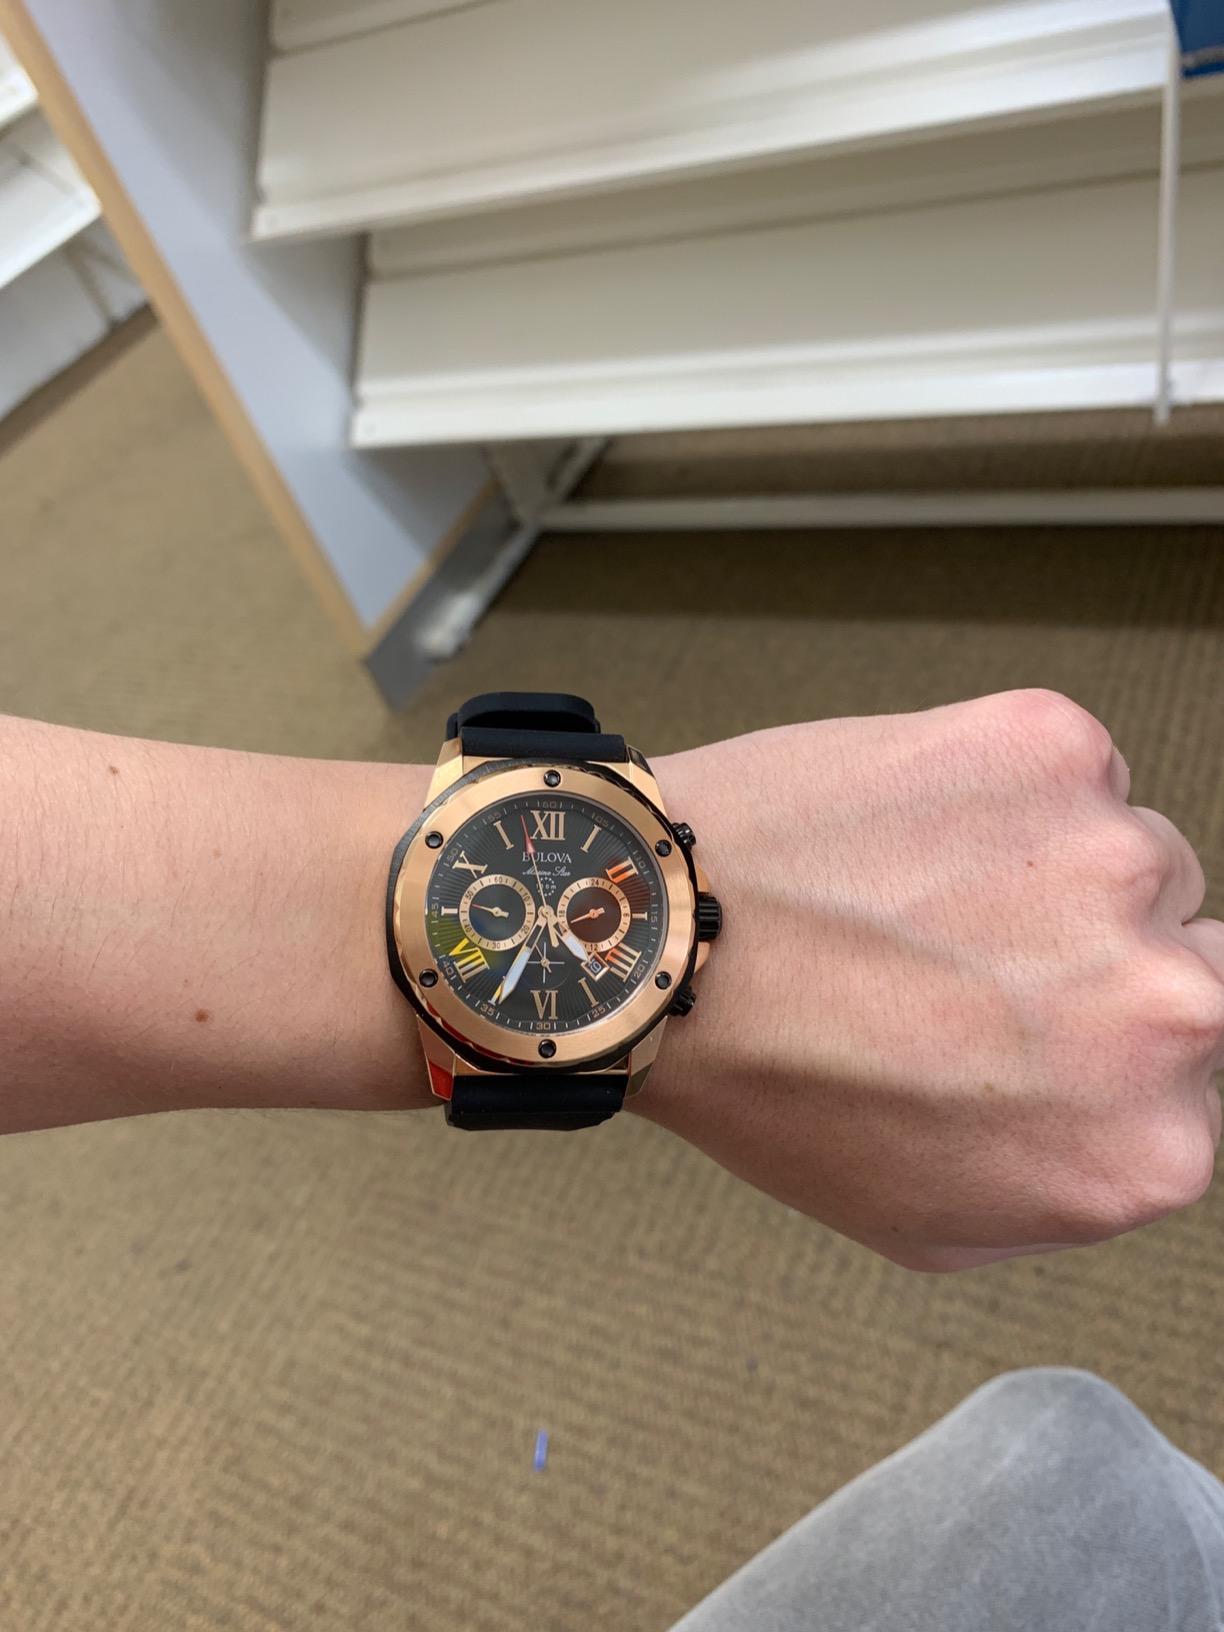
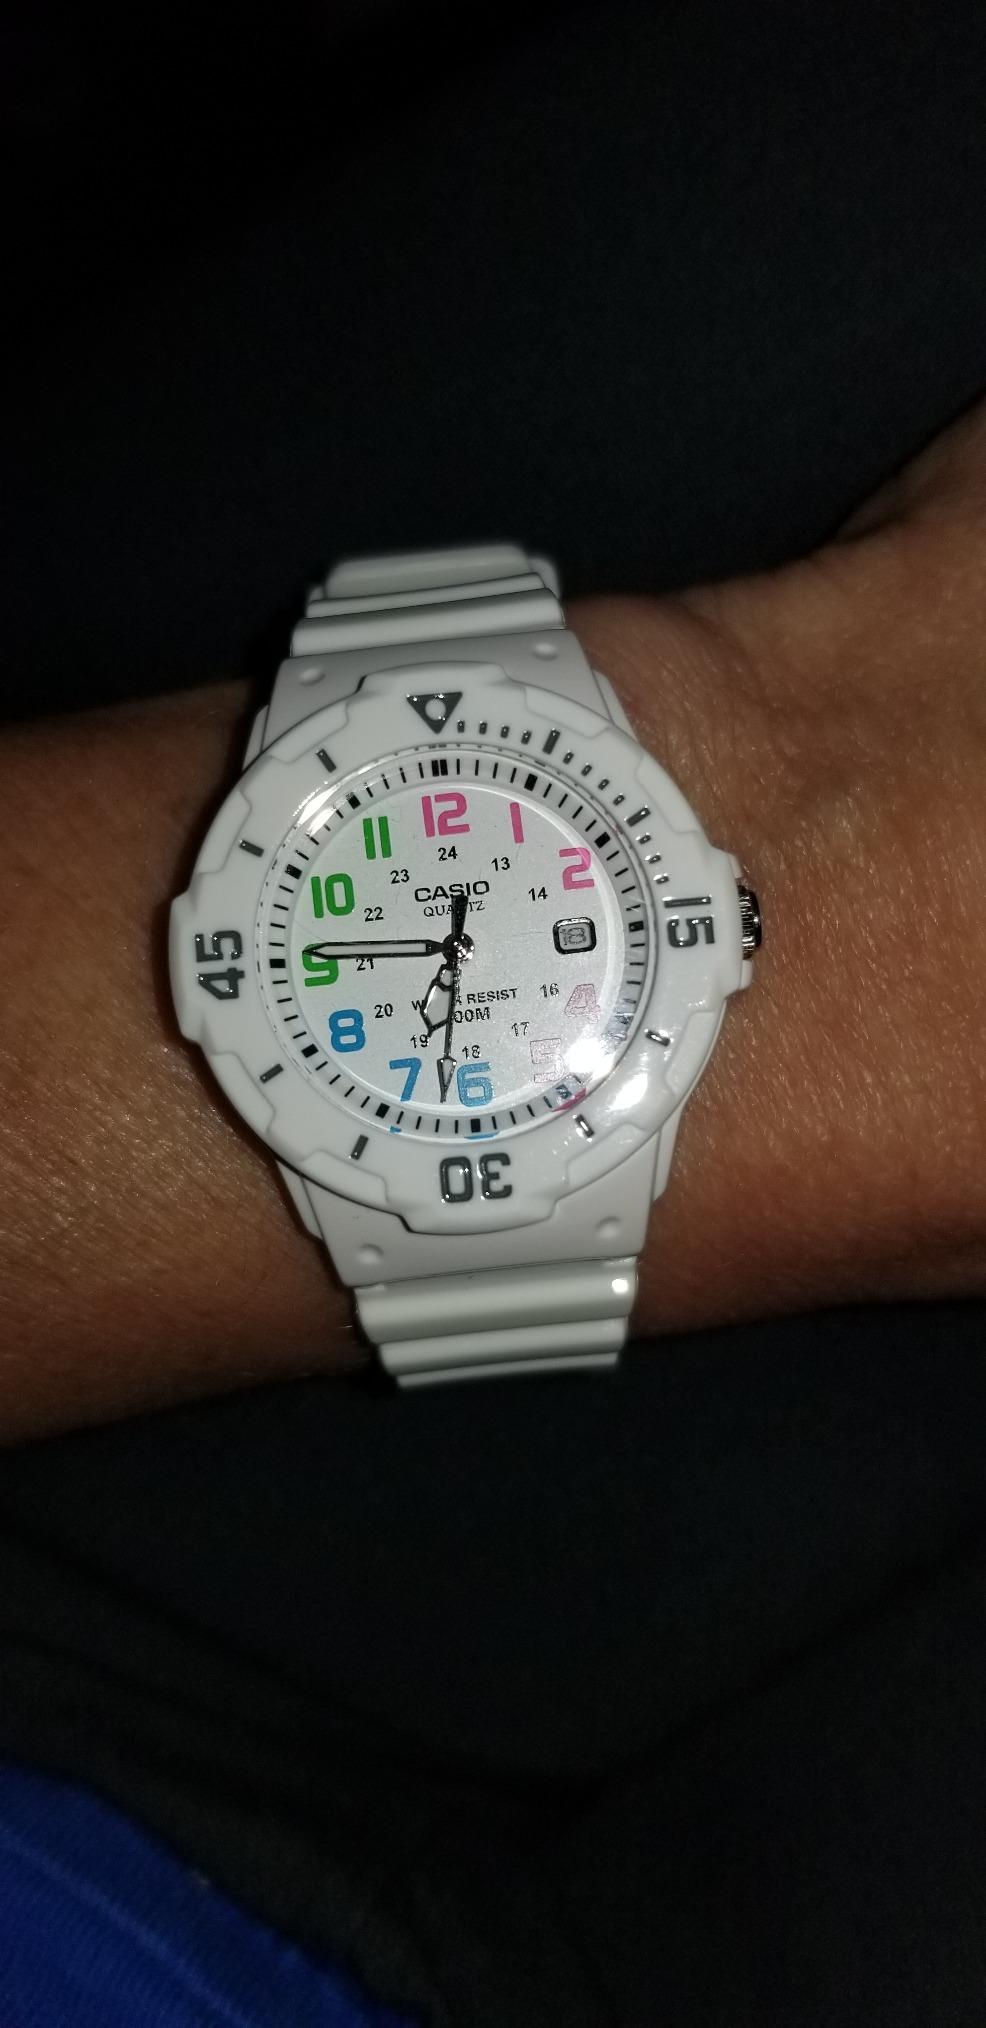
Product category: accessories_watch
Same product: no